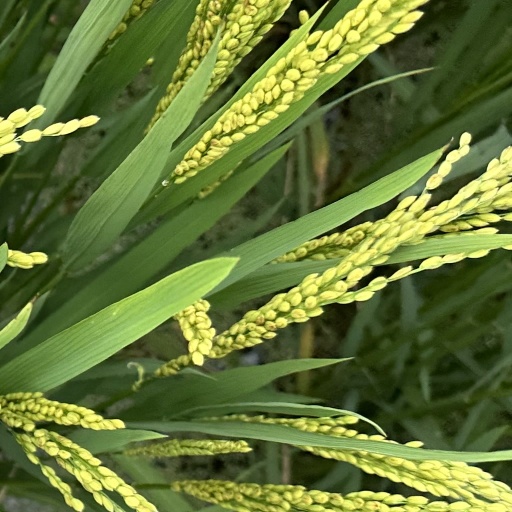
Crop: rice